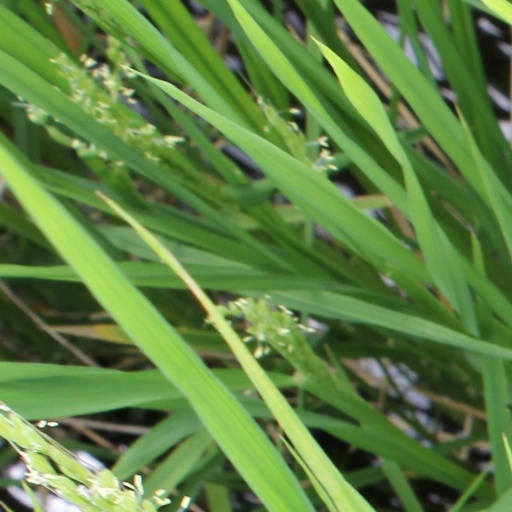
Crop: rice